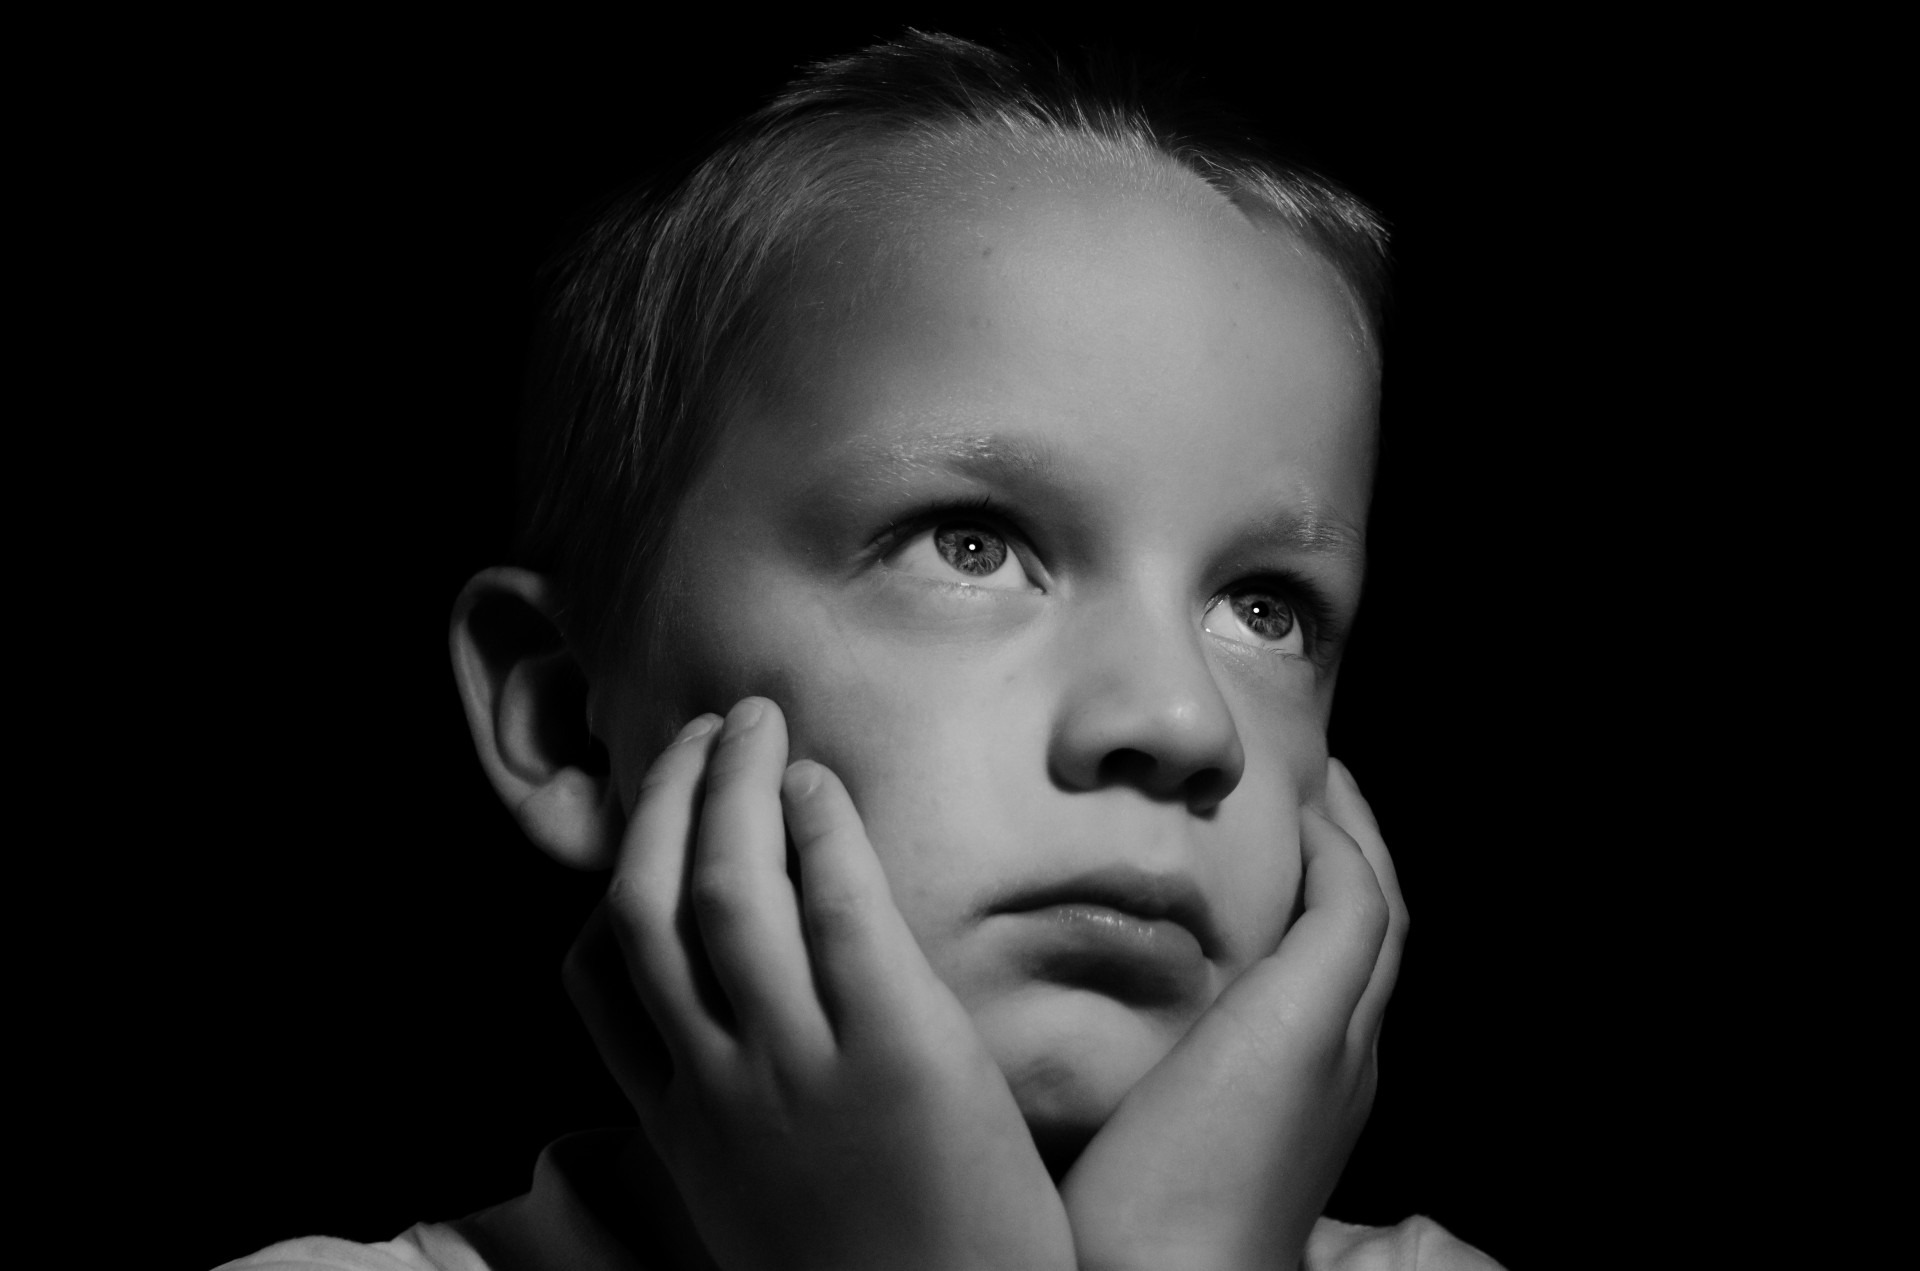
hand, person, black and white, people, white, photography, boy, kid, alone, male, sadness, portrait, child, darkness, black, monochrome, facial expression, smile, mouth, close up, sad, face, nose, shadows, children, background, infant, eye, head, skin, down, tears, organ, mood, crying, emotions, emotion, monochrome photography, portrait photography